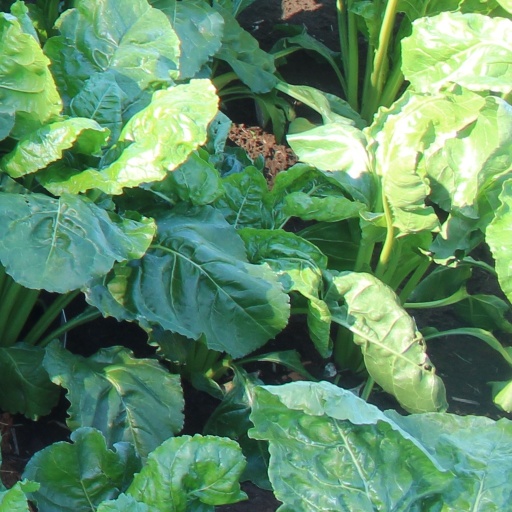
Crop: sugar beet